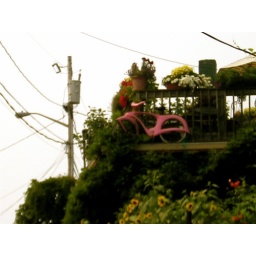
rooftop pink bike in provincetown